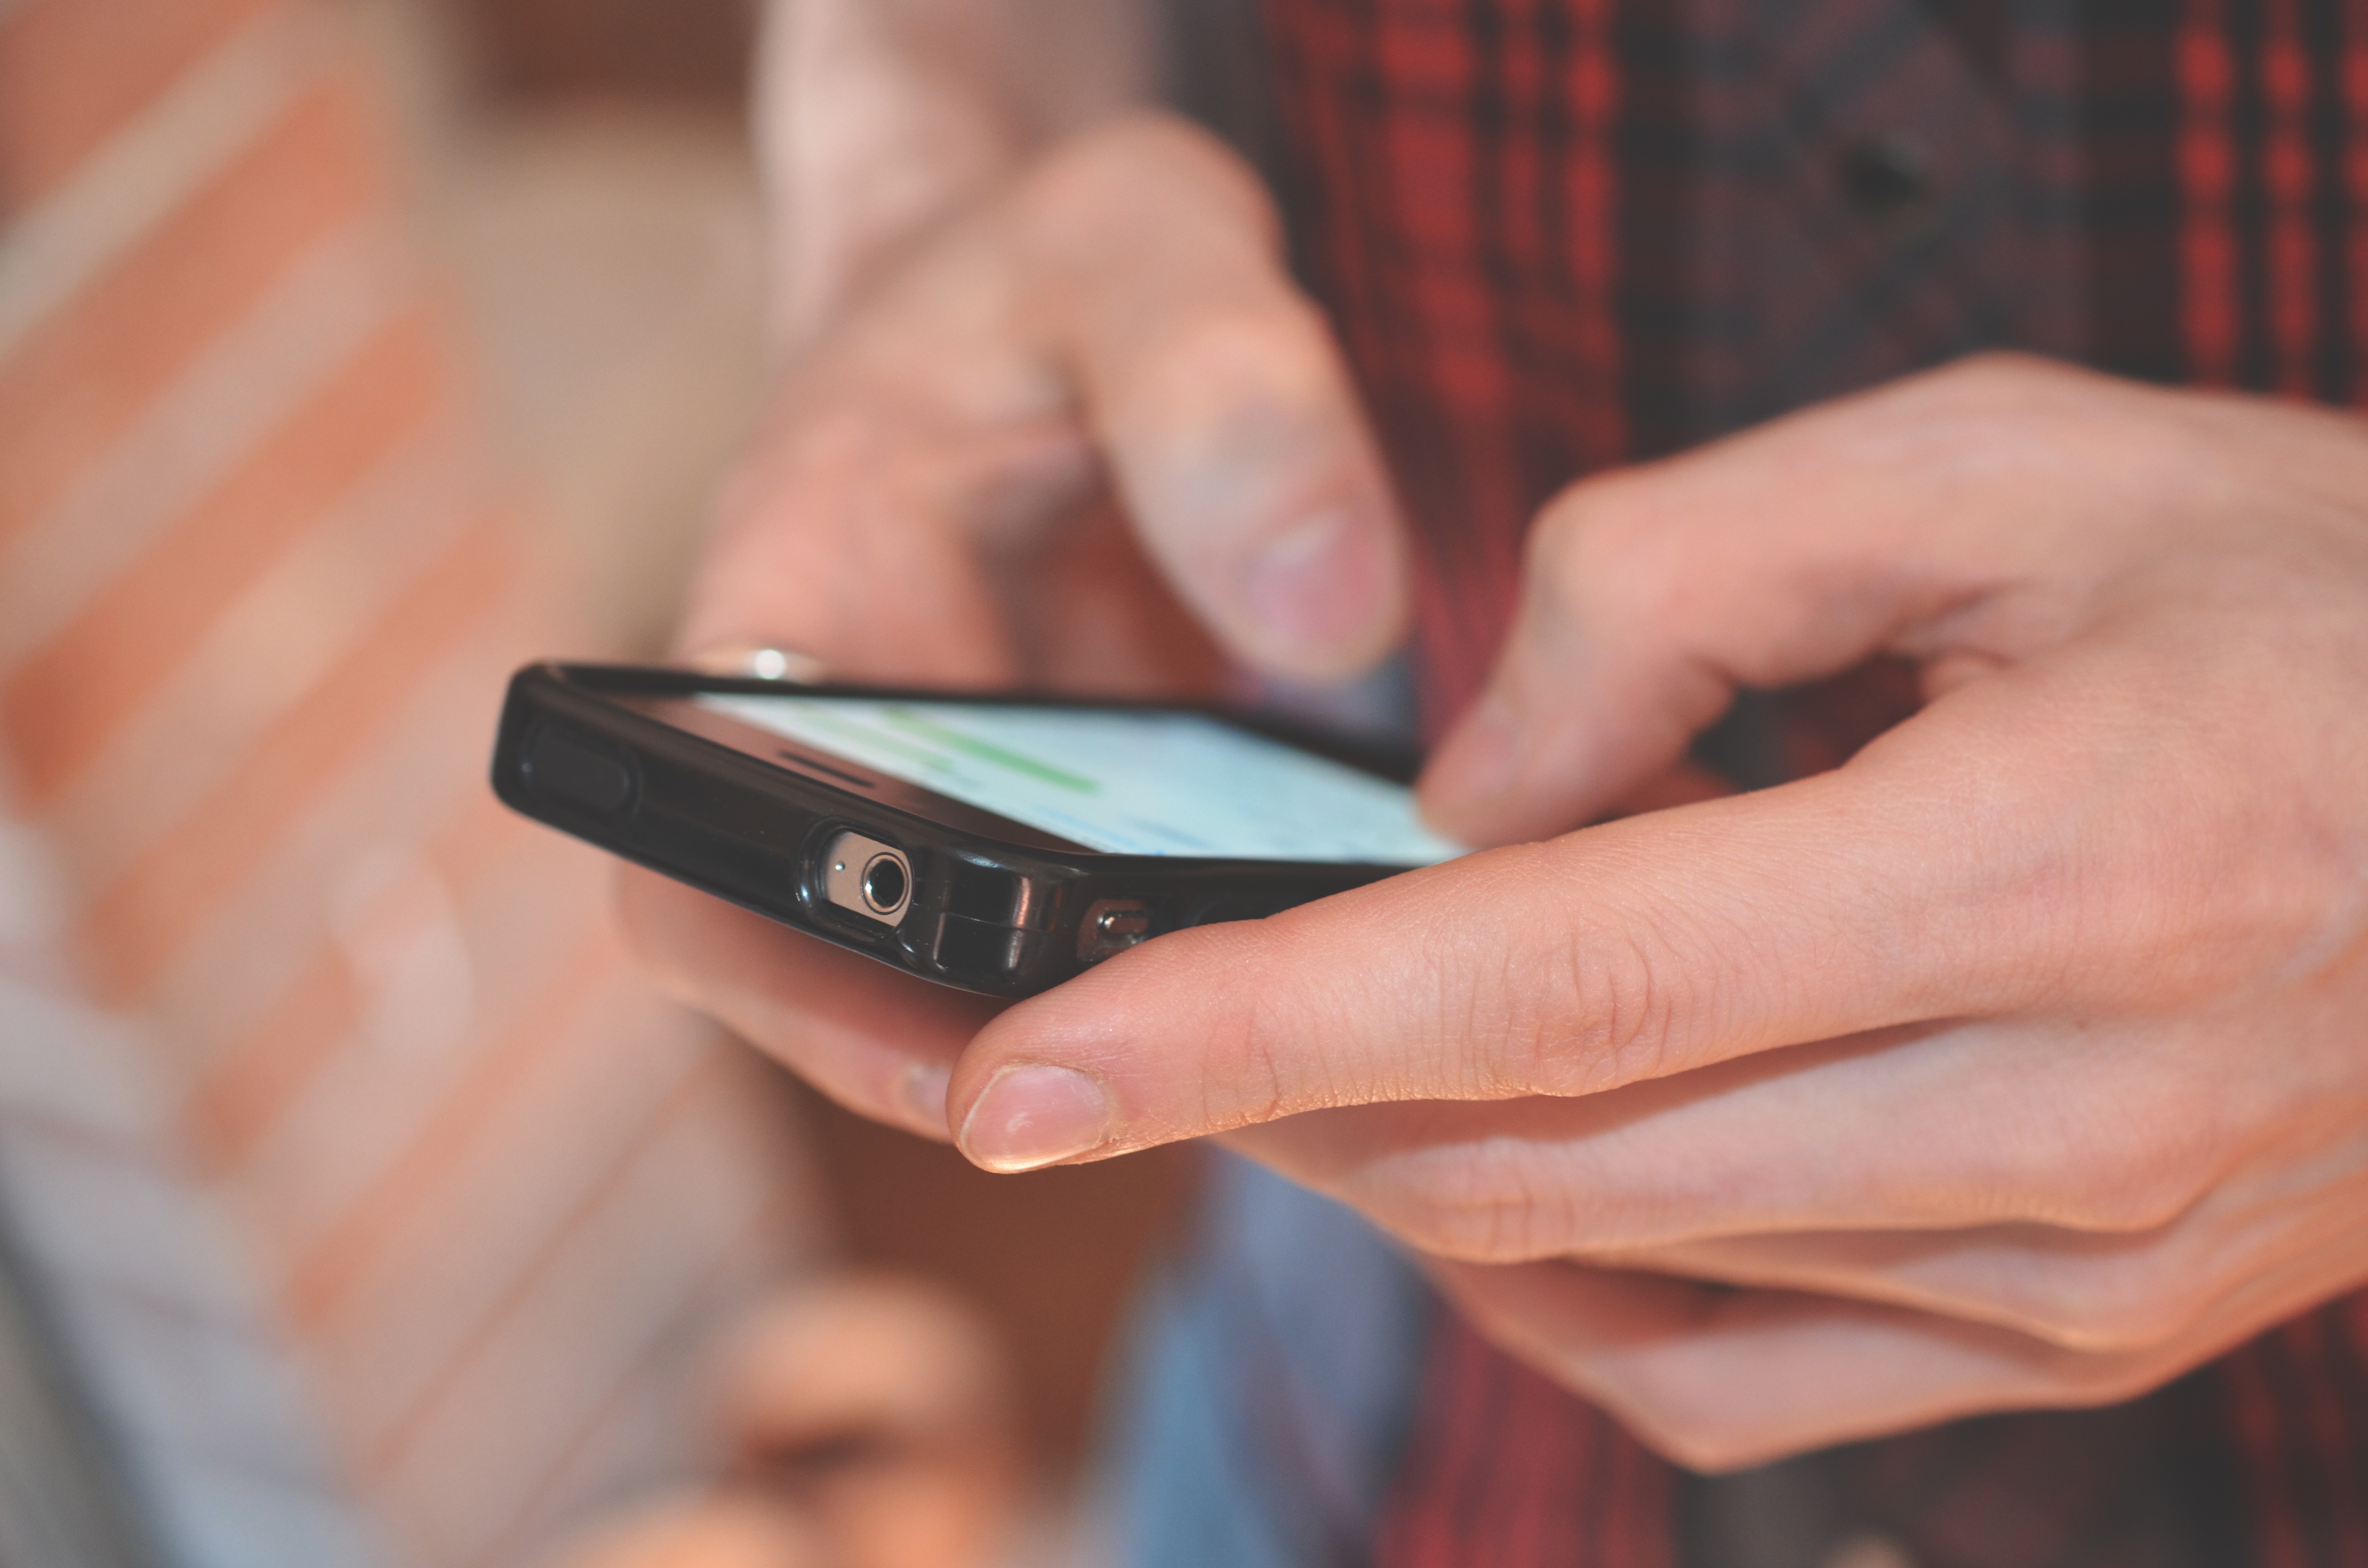
smartphone, hand, technology, finger, telephone, gadget, mobile phone, close up, glasses, portable communications device, communication device